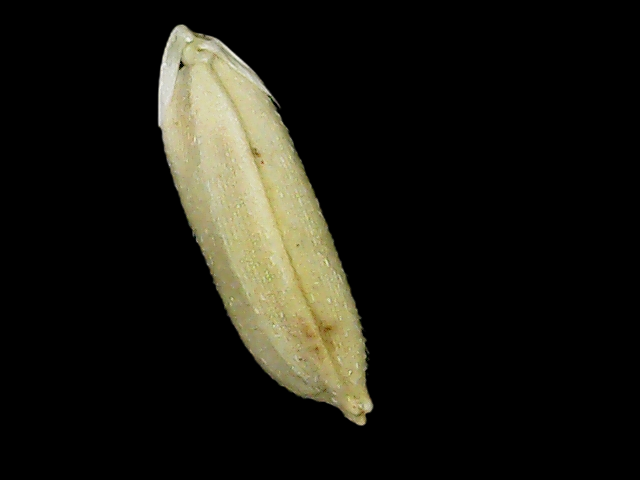
Rice variety: Bd30